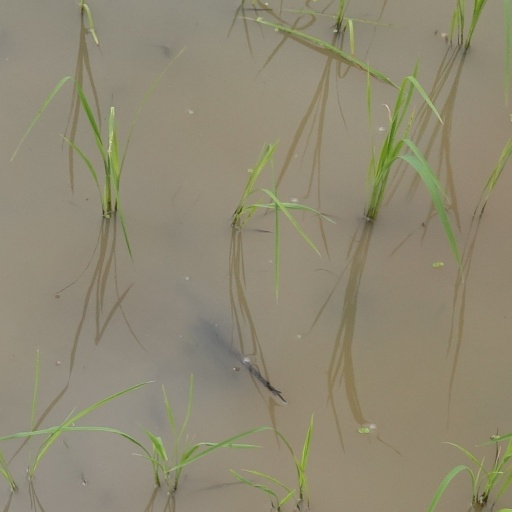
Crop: rice